Describe the emotion expressed in this image:  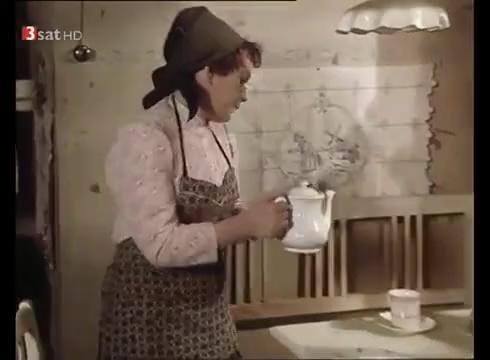
This person displays Fear, valence and arousal with high intensity.